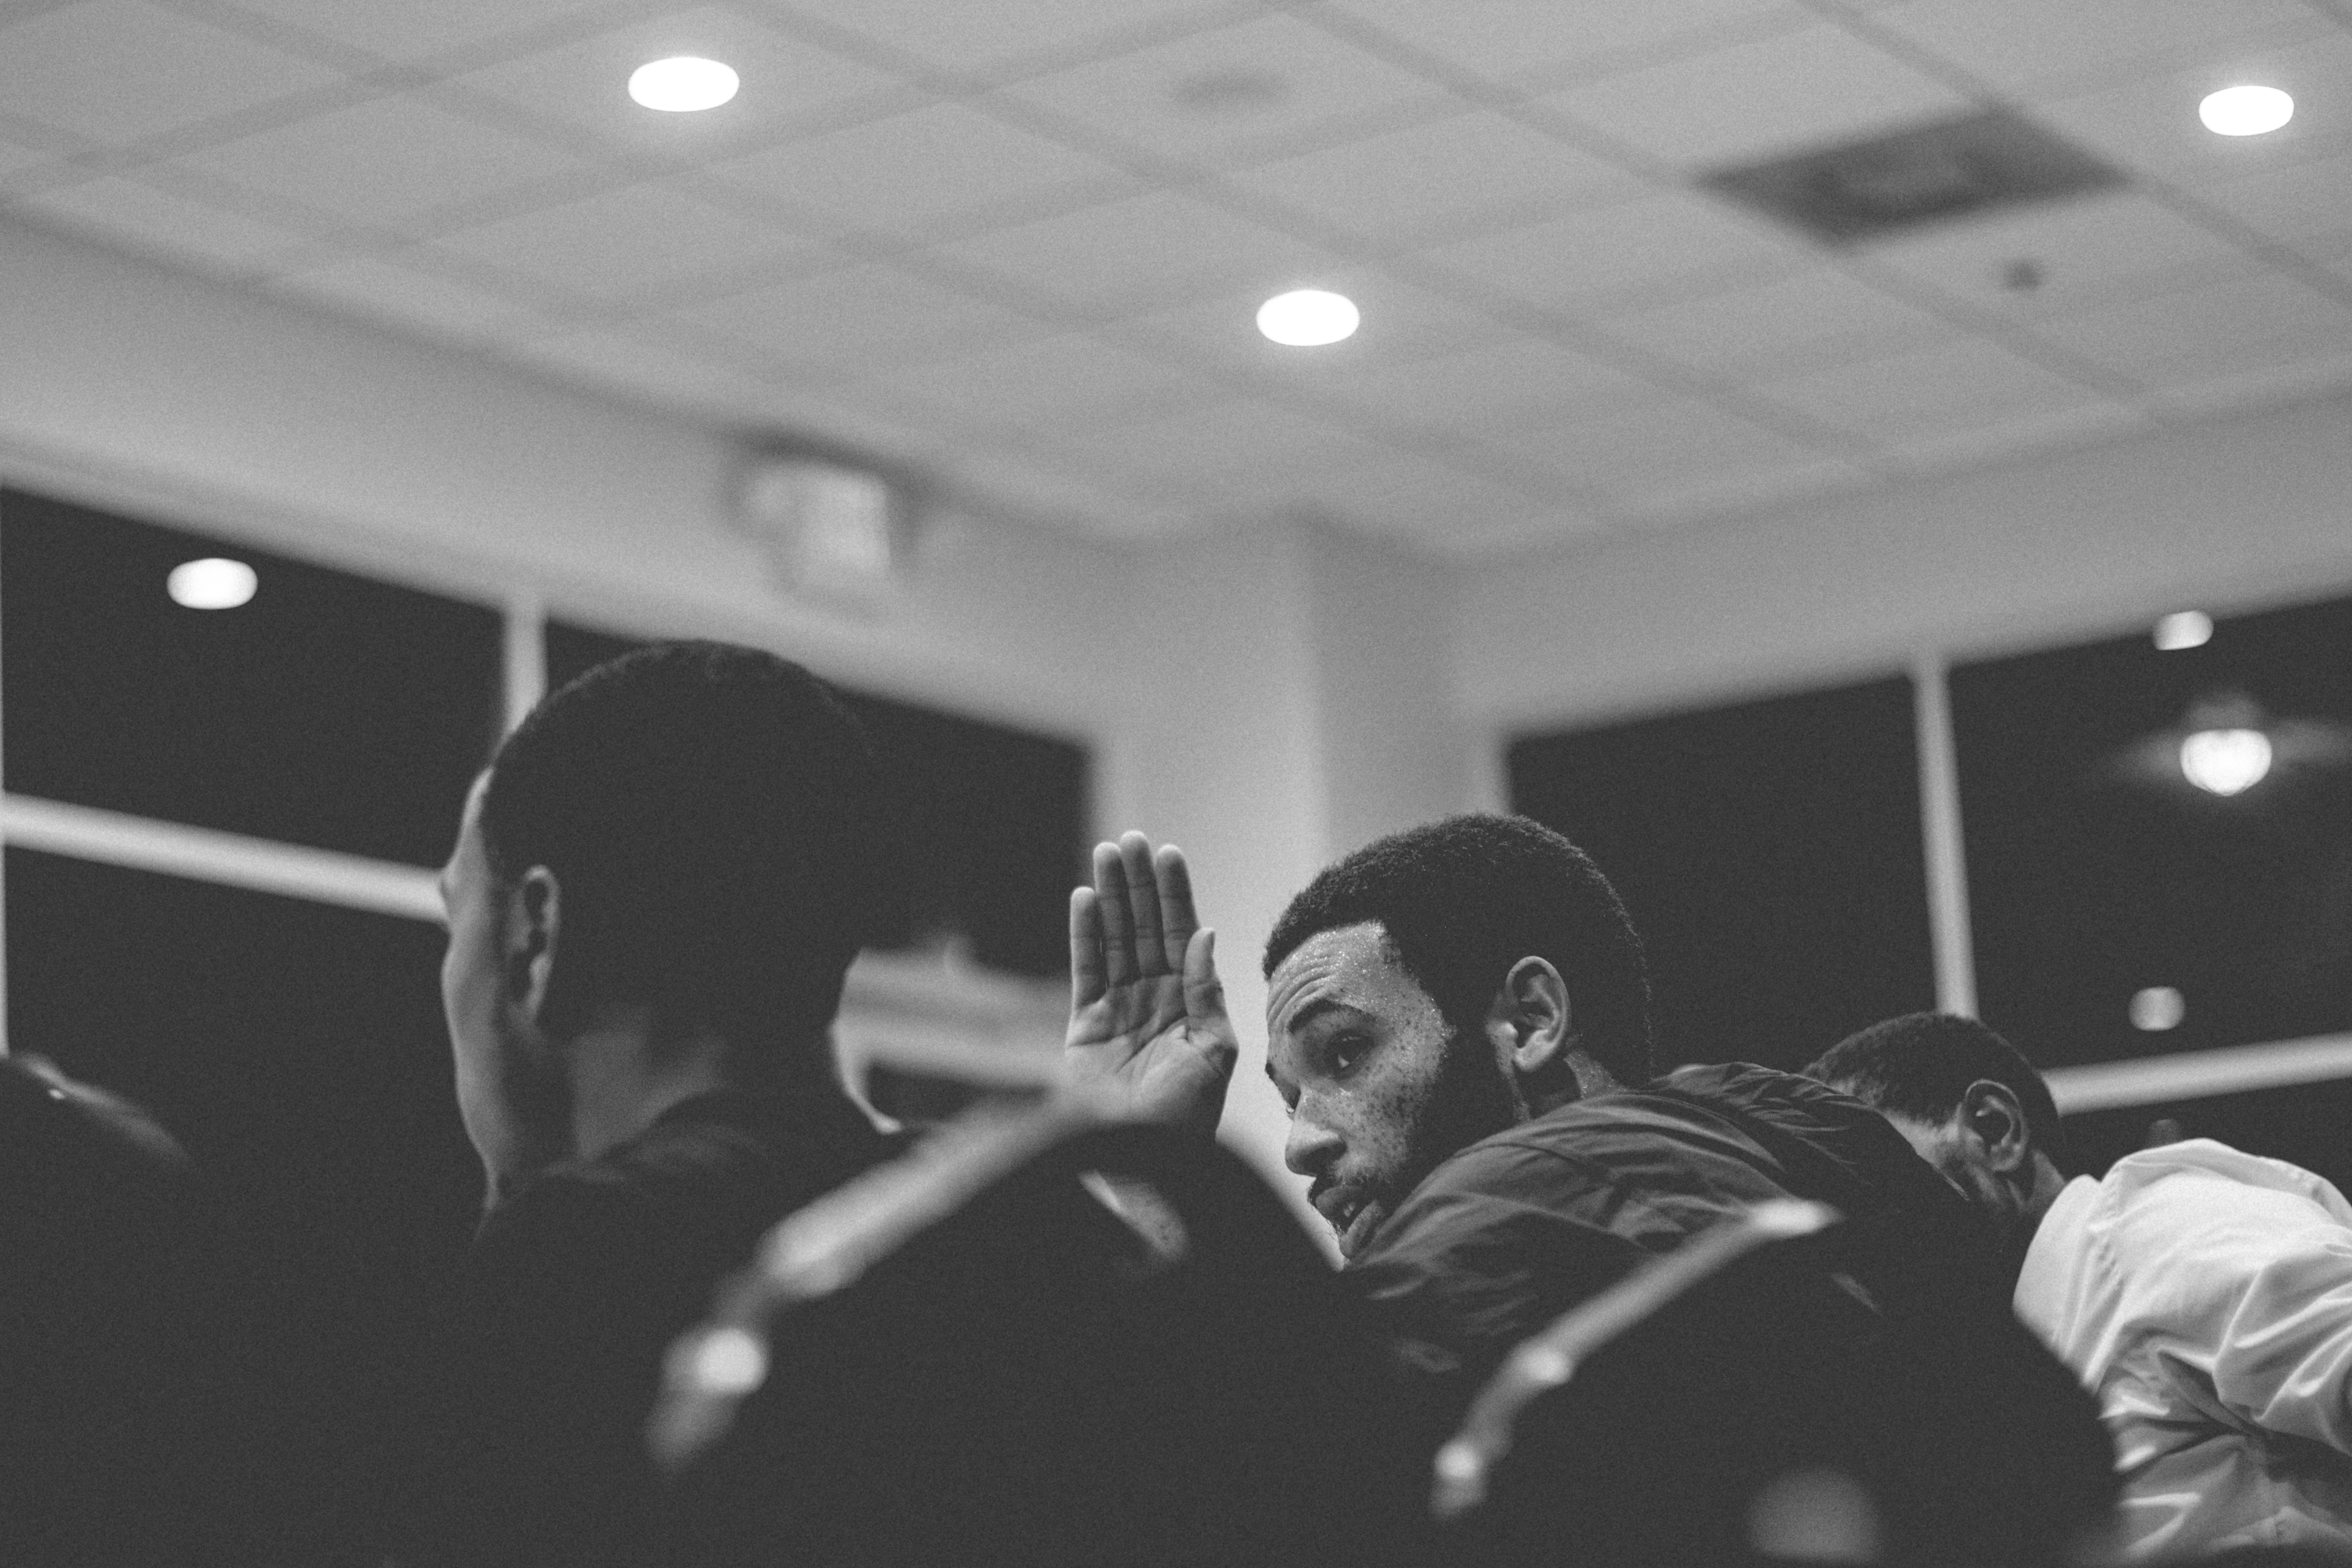
black and white, black, monochrome, monochrome photography, sport venue